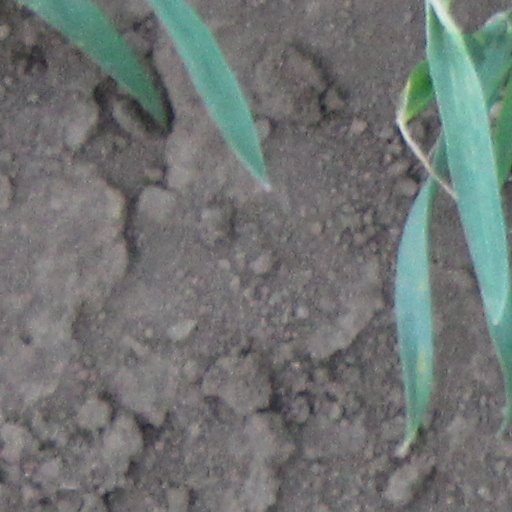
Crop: wheat